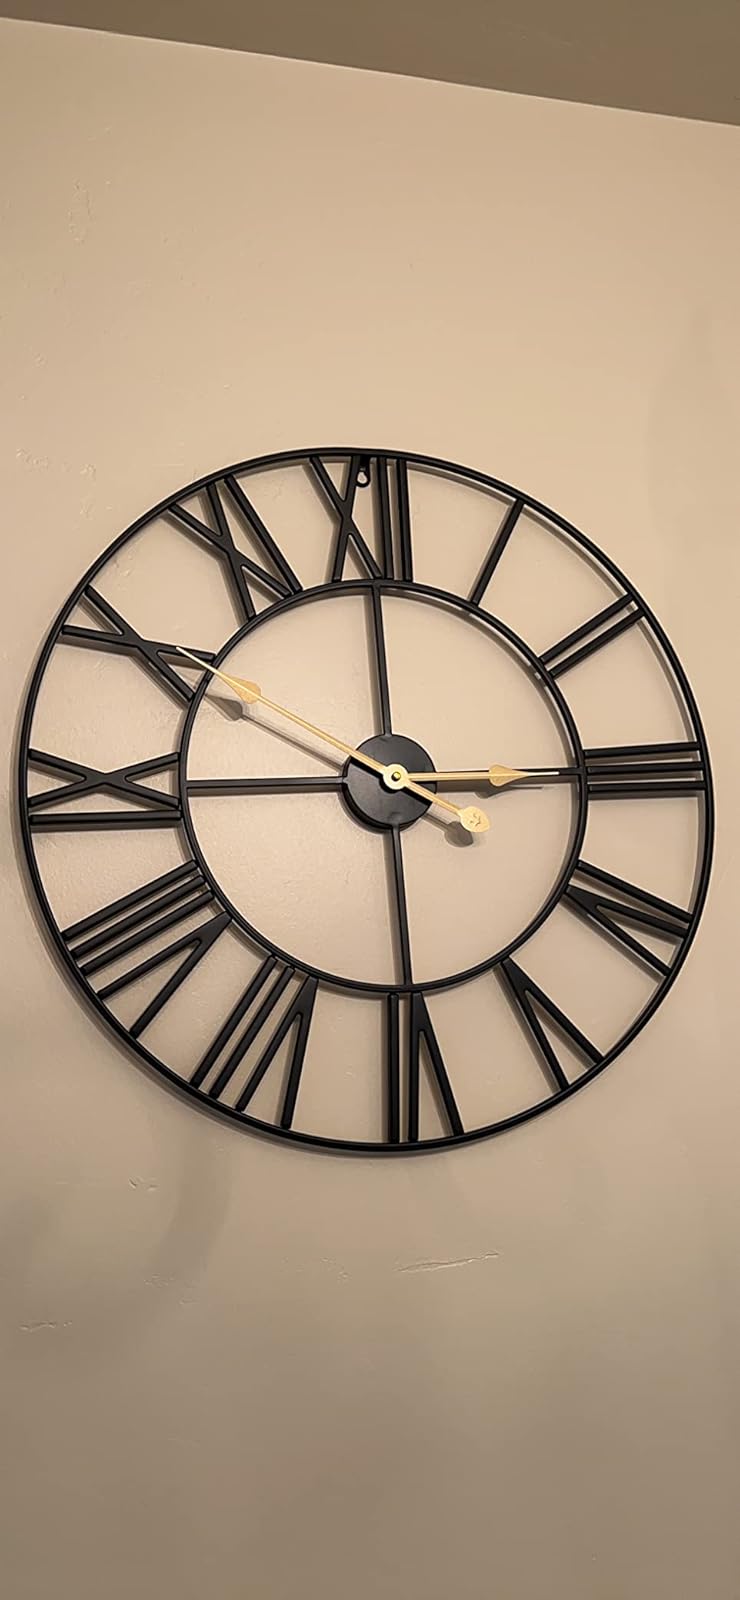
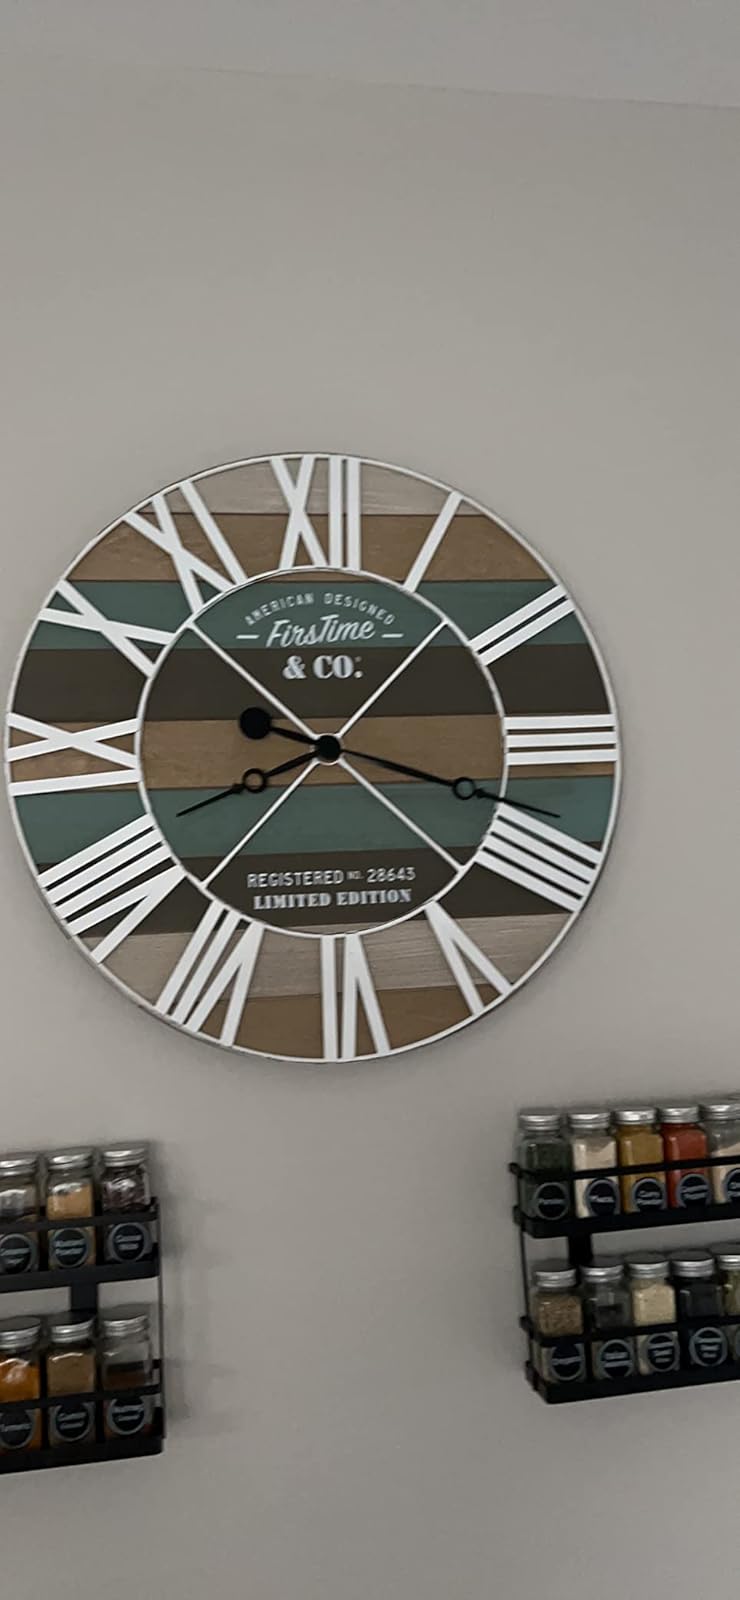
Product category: clock
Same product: no